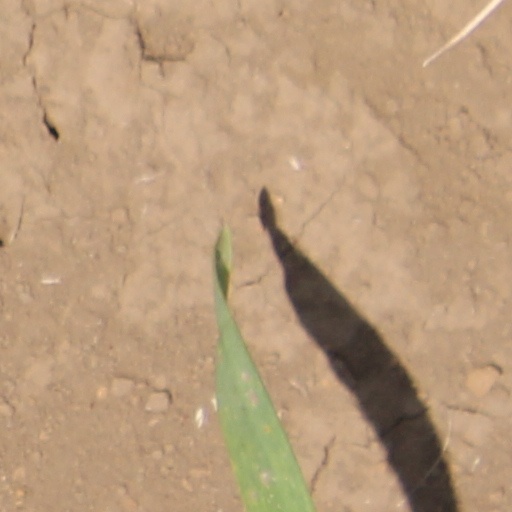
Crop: wheat